Merivale High School

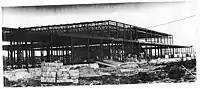
Under construction in 1963

The school was first built in 1964. According to aerial photos taken in these time periods and old yearbook photos, the school opened with the "A" Wing and "B" Wing (the main front building), "E" Wing and "T" wing constructed. The school then received an expansion of an added "D" Wing and "L" Wing by 1965. The buildings were completed by December and were to include the English, Geography, History, and commercial classes which were at the time held in the Gym, Cafeteria and basement. By 1968 all the current buildings were complete. In 1970 the Library, in between the two "D" and "E" wings, would be added on.